Oswaldslow

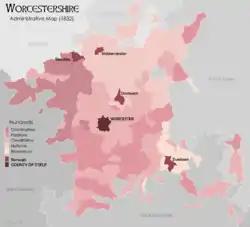
Worcestershire Hundreds in 1832

The name is originally traced to Oslaf, a Bernician prince exiled from Northumbria, who, along with his brother Oswudu, allegedly helped King Penda of Mercia conquer the area in the mid 7th century. A local landmark was named after Oslaf, "Oslafeshlaw", or "the mound of Oslaf". The name of the mound was later changed to reflect Oswald's name when the location became the meeting place for the triple hundred.